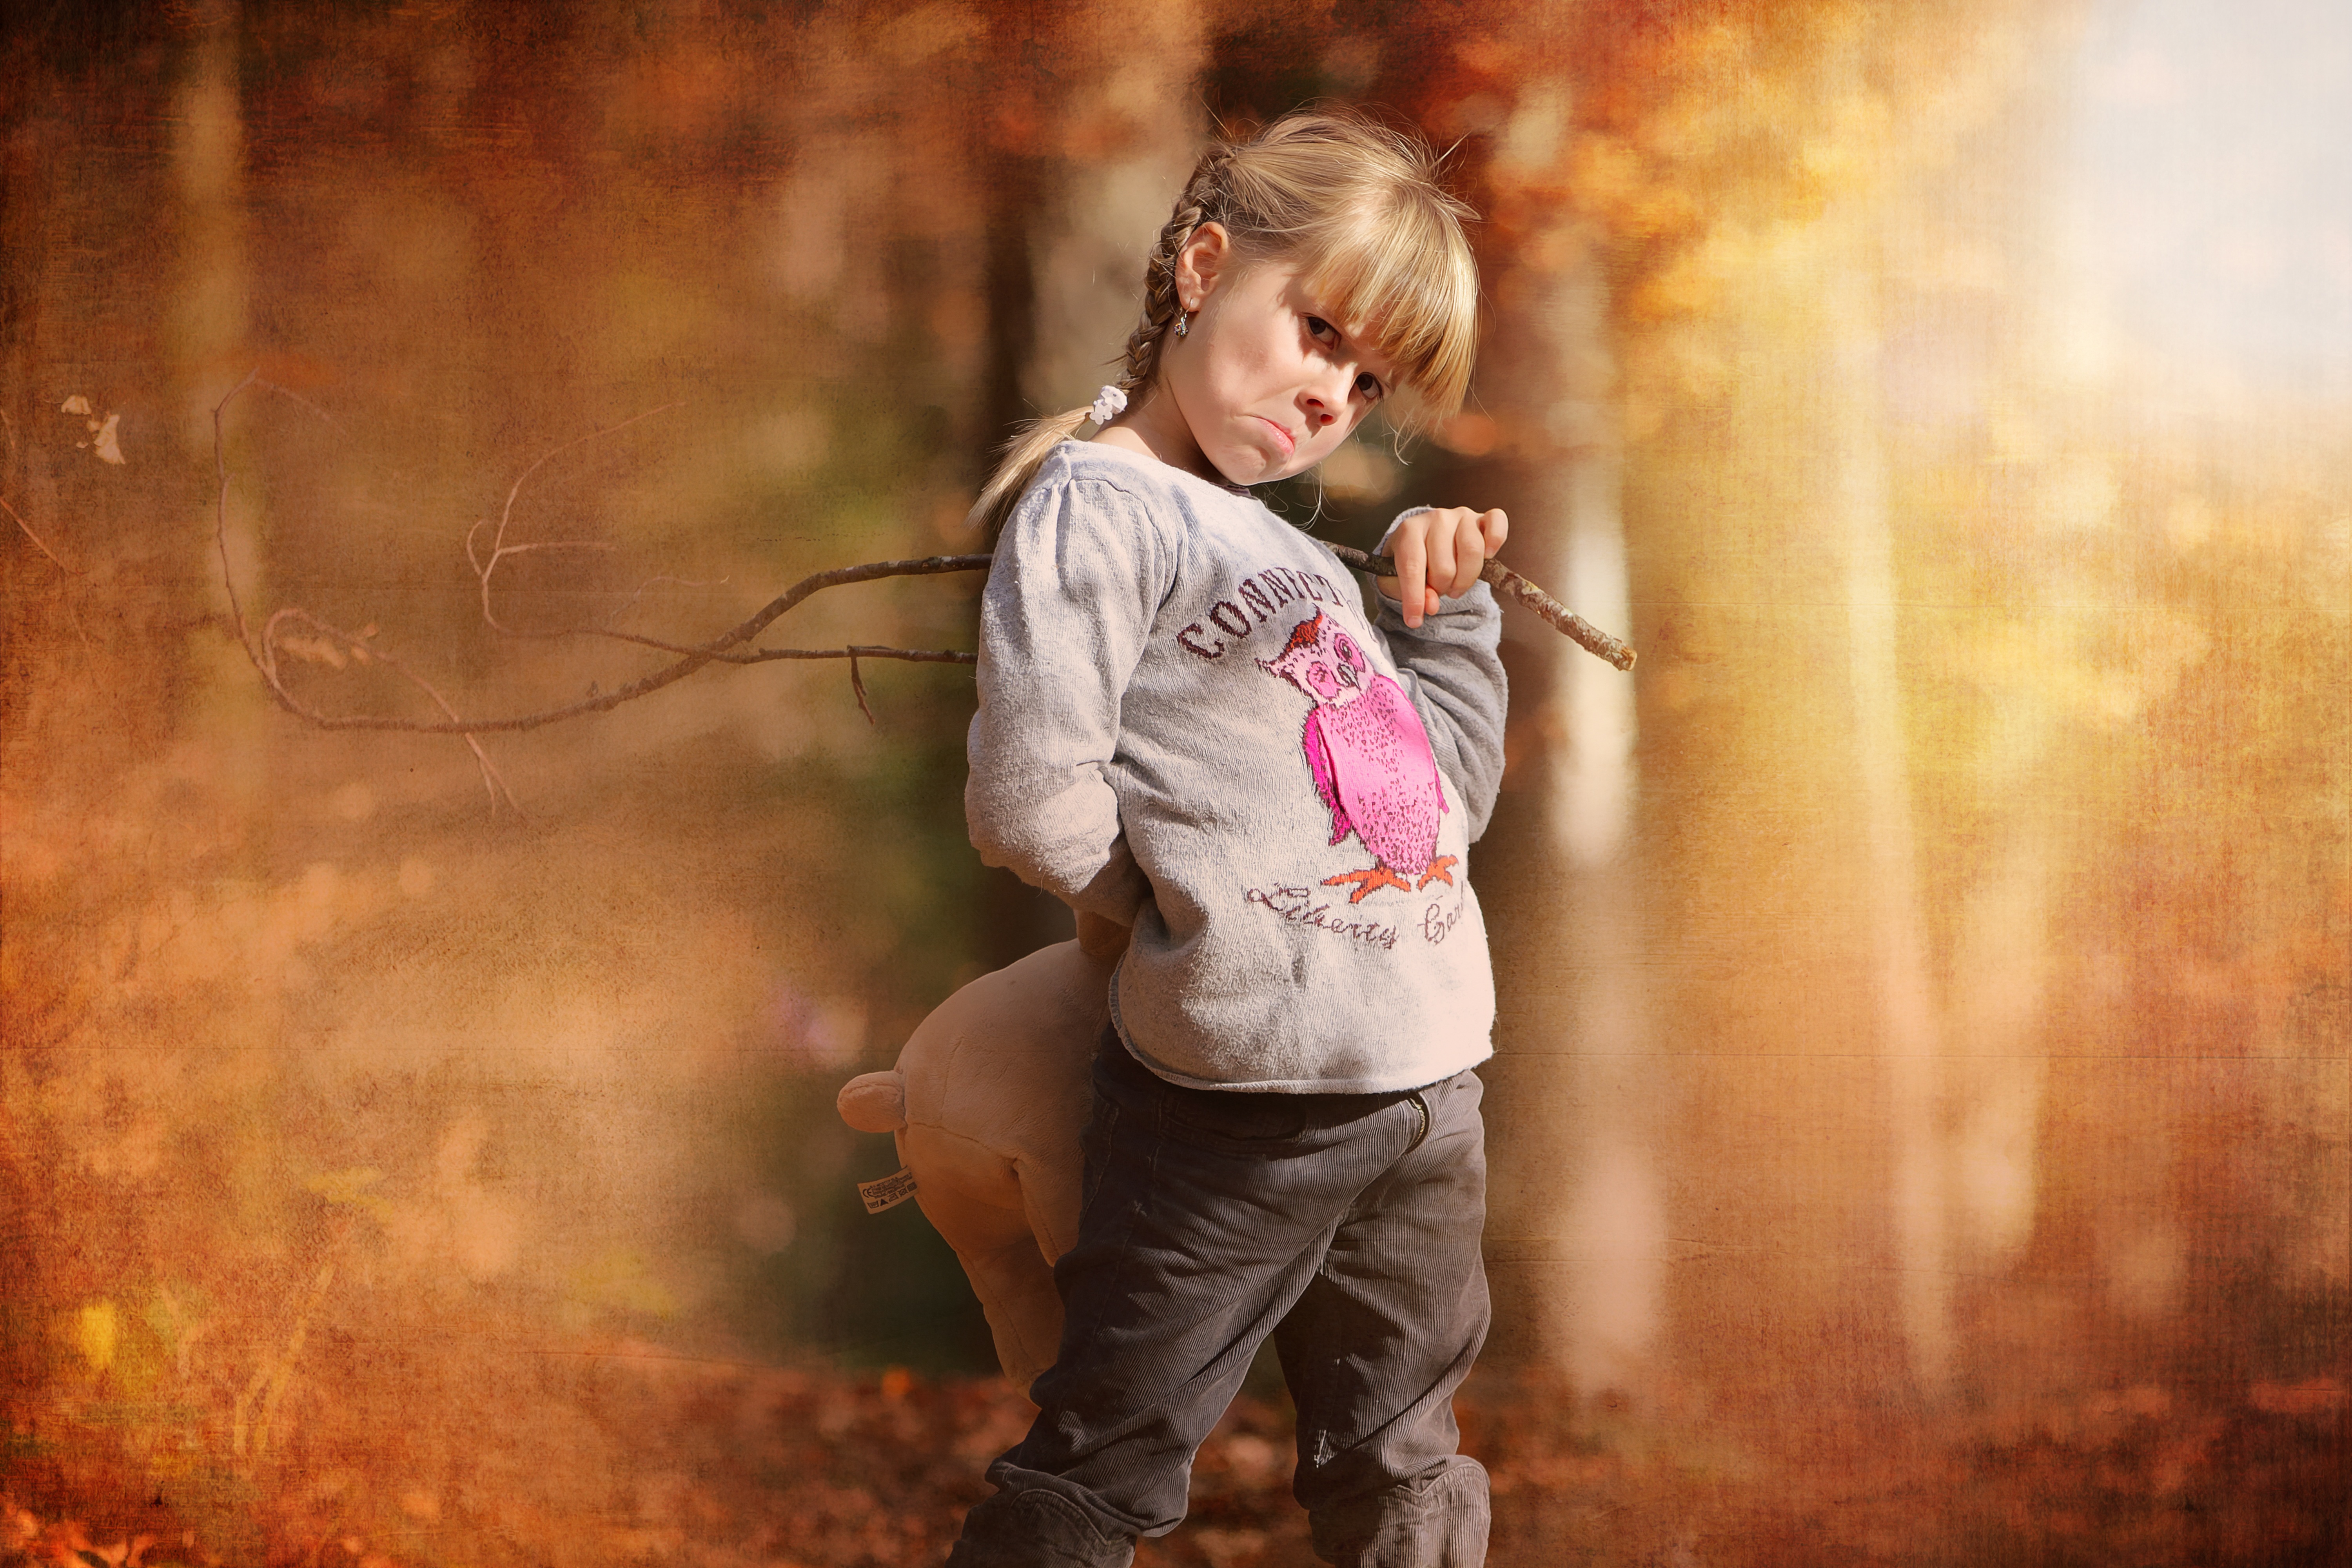
nature, forest, girl, photography, view, portrait, autumn, romance, child, lighting, painting, face, photograph, blond, emotion, evil, photo shoot, digital painting, offended, portrait photography